AGS-40 Balkan

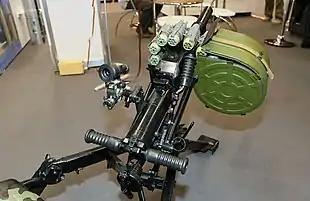
Close-up view of Russian AGS-40 grenade launcher

AGS‑40 Balkan is a Russian 40 mm caseless automatic grenade launcher and successor to AGS-17 and AGS-30, introduced and adopted by the Russian military.